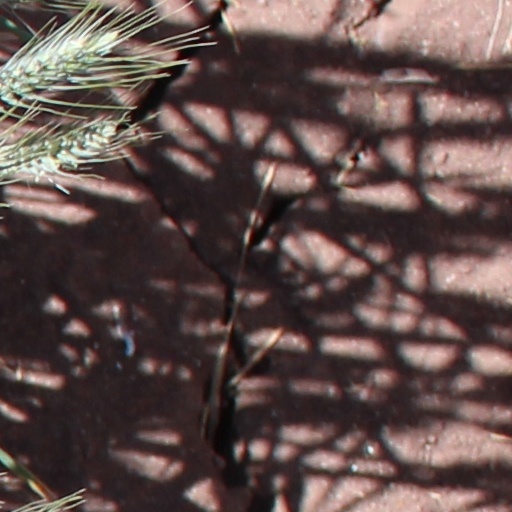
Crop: wheat